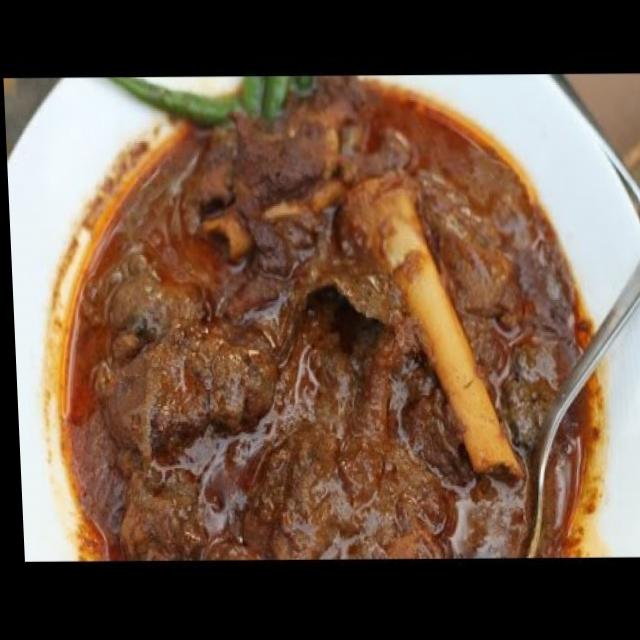
Dish: mutton_curry